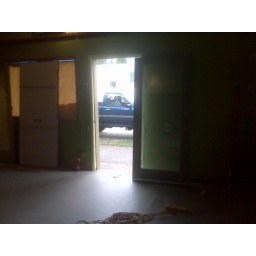
Out with the old solid door in with the new glass door... let the sun shine in!